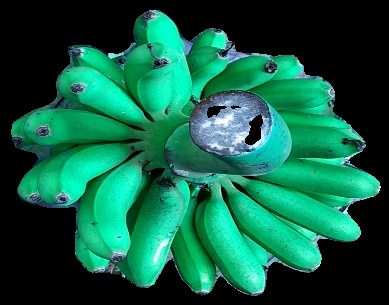
Variety: rasbale
Grade: grade1